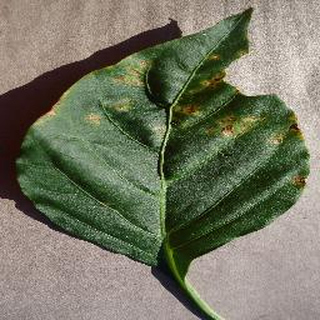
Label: bell_pepper_bacterial_spot